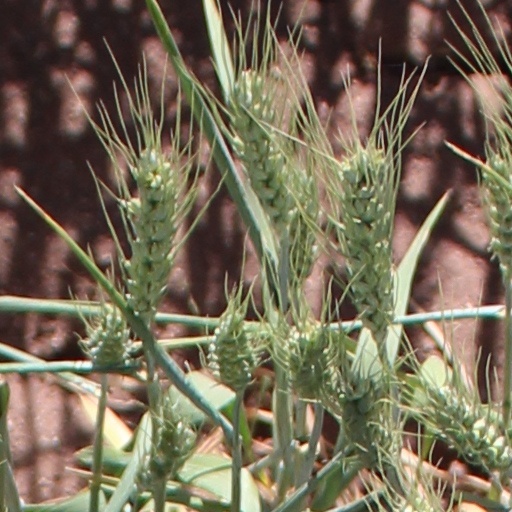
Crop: wheat